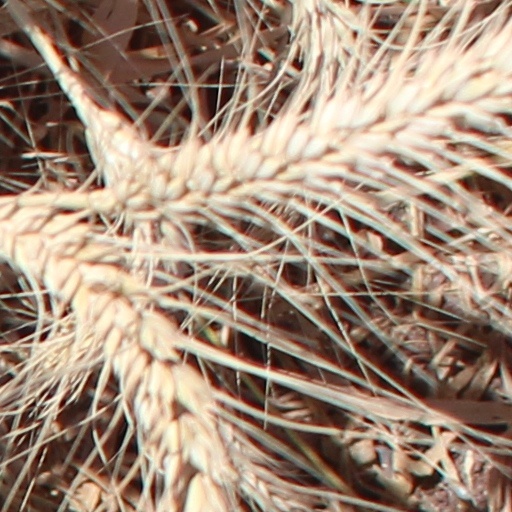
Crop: wheat